Portal Stories: Mel

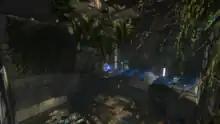
An overgrown testing chamber, with two platforms on the left and right.

In 1952, when Aperture Science is still a fledgling company, Mel, a German Olympian who has been recruited as a test subject, arrives by tram at the Aperture Science Innovators headquarters in Michigan and makes her way through Aperture's company town and into a massive underground complex. Aperture's CEO, Cave Johnson, speaks to Mel through pre-recorded messages via intercom, informing her that she will take part in a test of the "Aperture Innovators Short Term Relaxation Vault". The test goes wrong, and Mel is put in indefinite stasis.